Milea, Pella

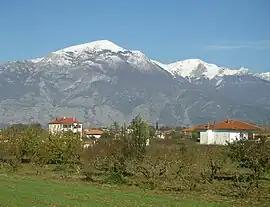
Milea landscape with Kozhuh mountain in the background

Milea (before 1926: Καρλάτ – "Karlat"; Macedonian and , "Karladovo"; or "Kırlat") is a village in the Exaplatanos municipal unit of the Pella regional unit of Macedonia, Greece. The community of Milea, which includes the neighboring village Rizochori, has a population of 837 (2021).